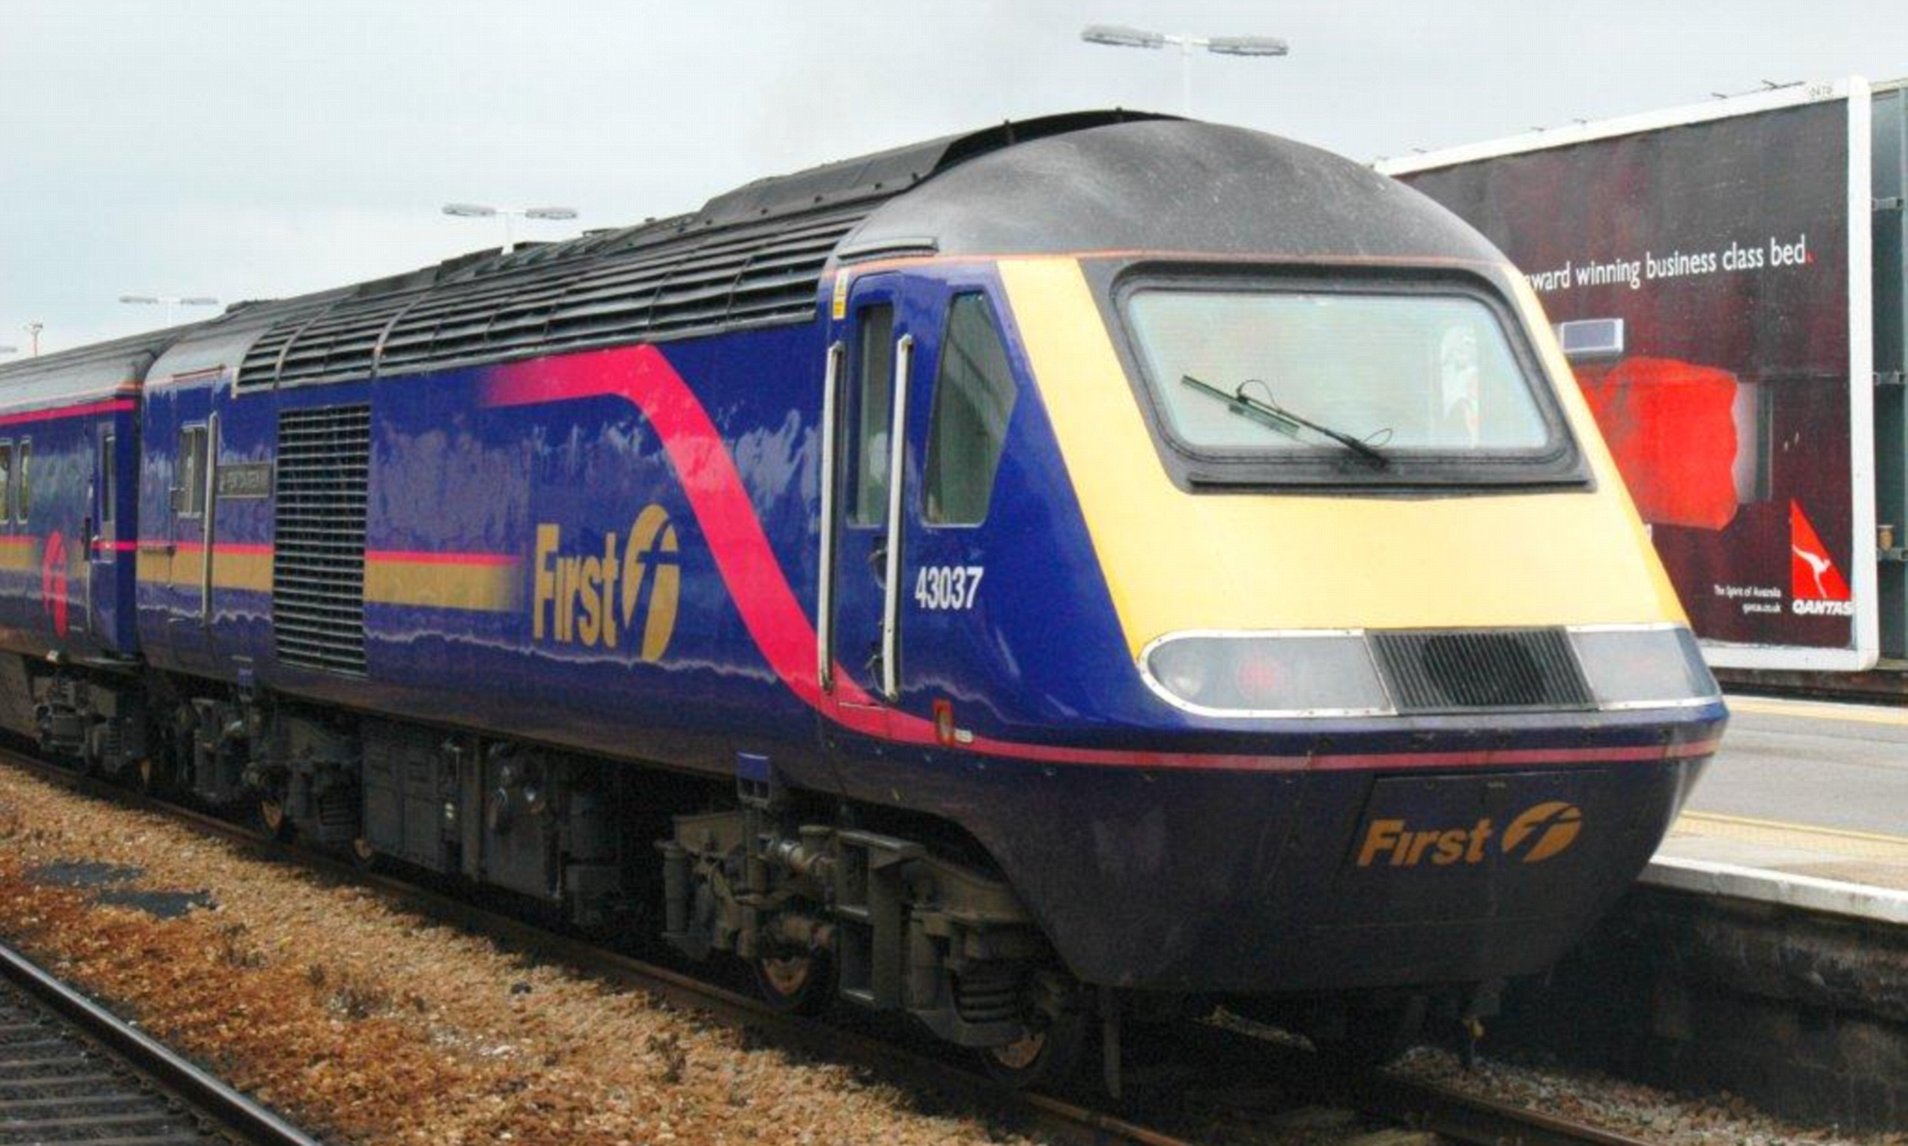
Vehicle type: Trains